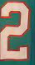
Number: 2